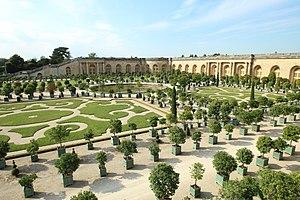
Orangerie du château de Versaillesen France.